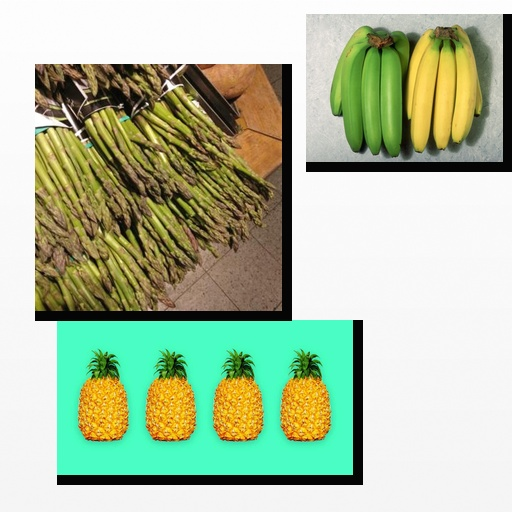
Food items: pineapple, asparagus, banana